Siegfried Lederer's escape from Auschwitz

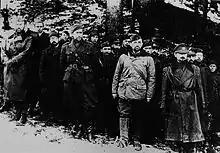
Slovak partisans during the uprising

According to Jakov Tsur, Pestek escorted Cierer to the Gestapo for interrogation and made an offer to him. When interrogated later, Cierer claimed the offer was only a transfer to another part of the camp, not a complete escape. Cierer, whose three children were with him in the family camp, refused the offer but suggested Lederer. Cierer and Pestek spoke in French to avoid being understood. Cierer later shared his contacts with Lederer in the hope that his escape would be successful, and the two men planned together how to break news of Auschwitz to the outside world—a plan they concealed from Pestek until after the escape. Other sources state that it was Lederer whom Pestek escorted to the Gestapo.